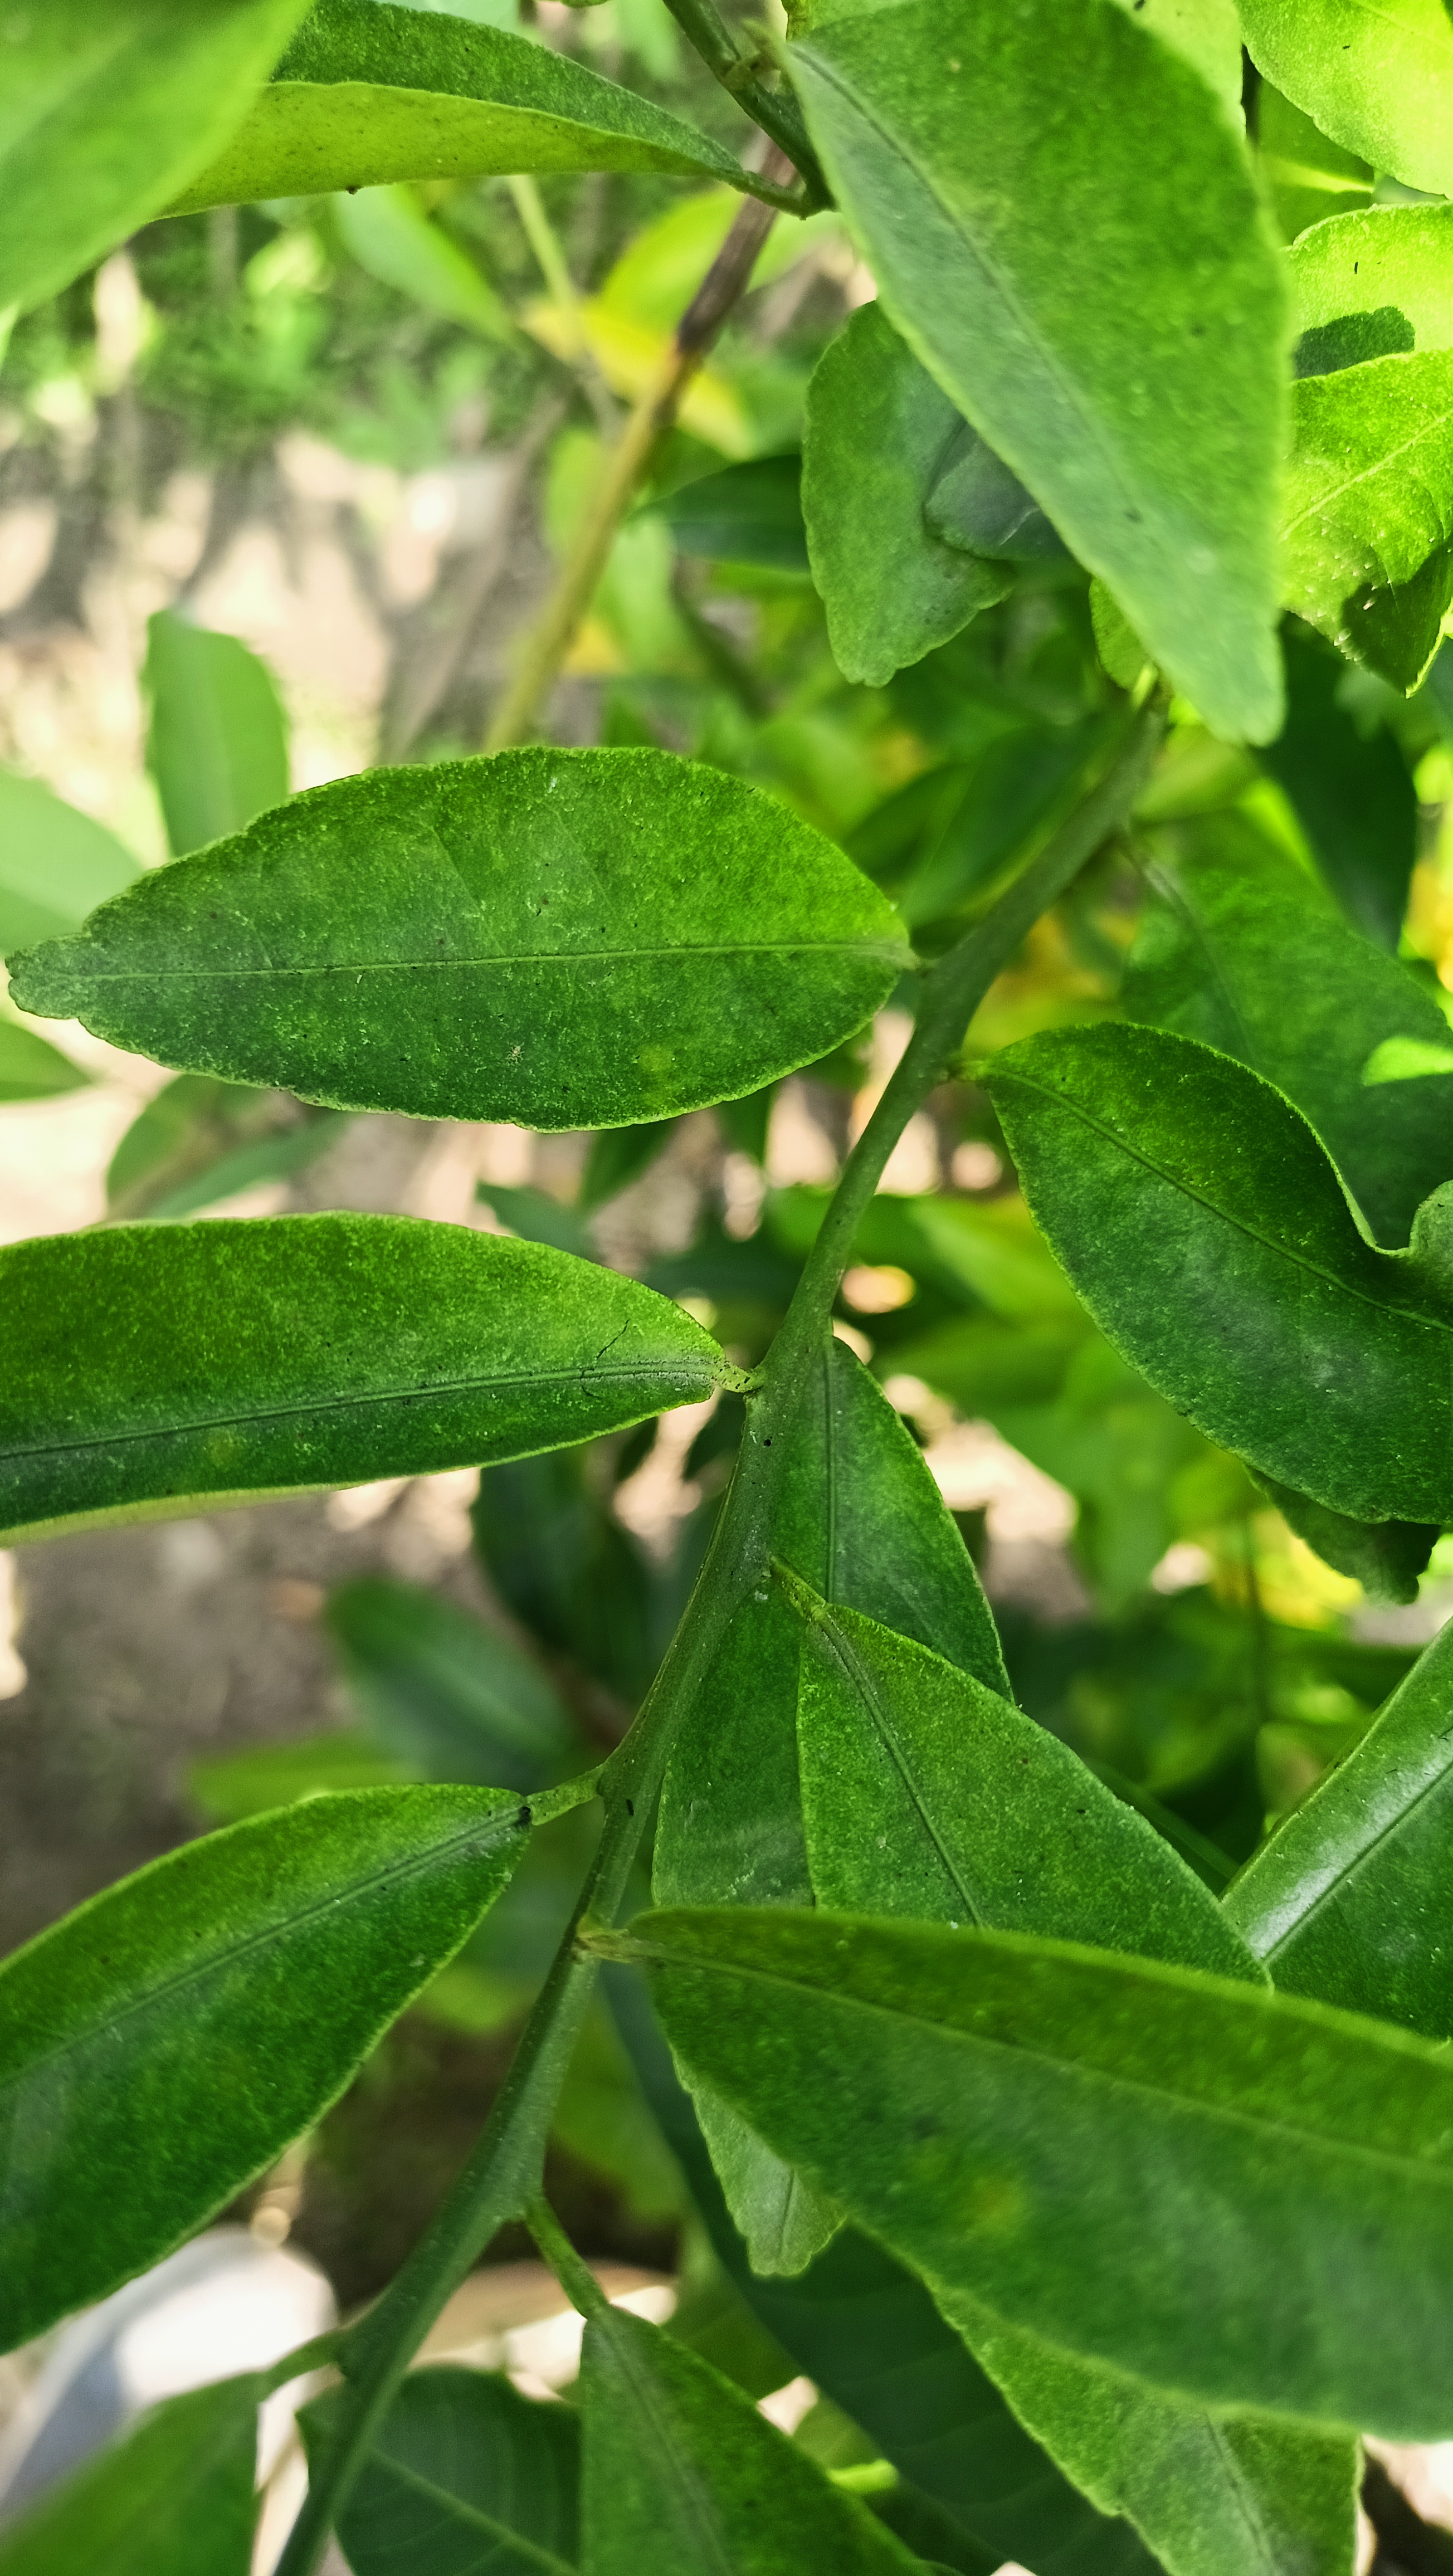
Mandarin leaf variety: Mandaring